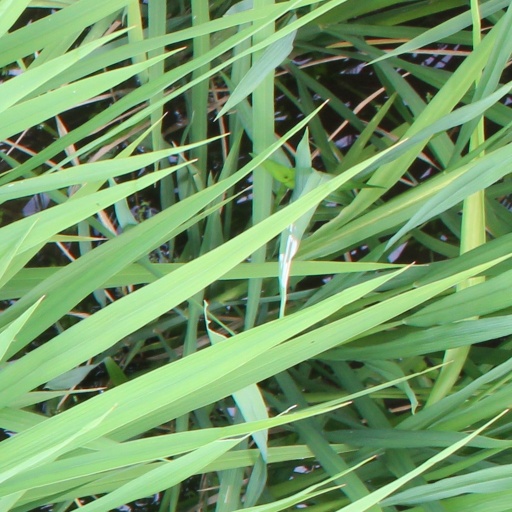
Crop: rice